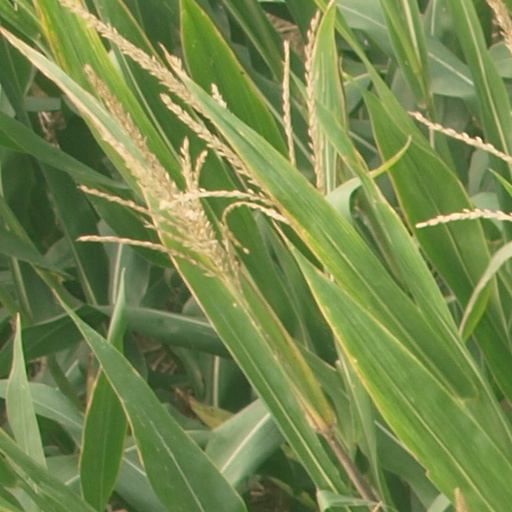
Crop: maize; corn